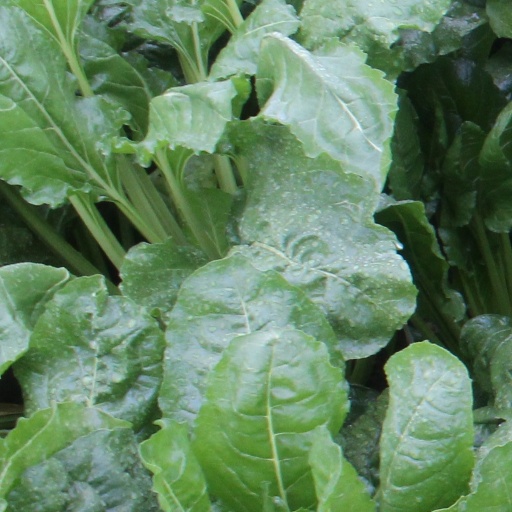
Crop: sugar beet